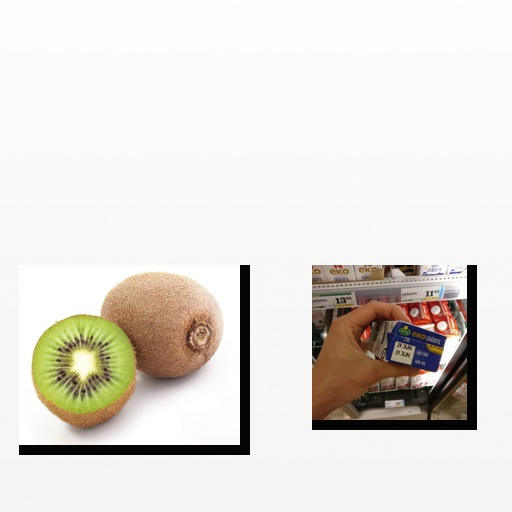
Food items: sour_cream, kiwi